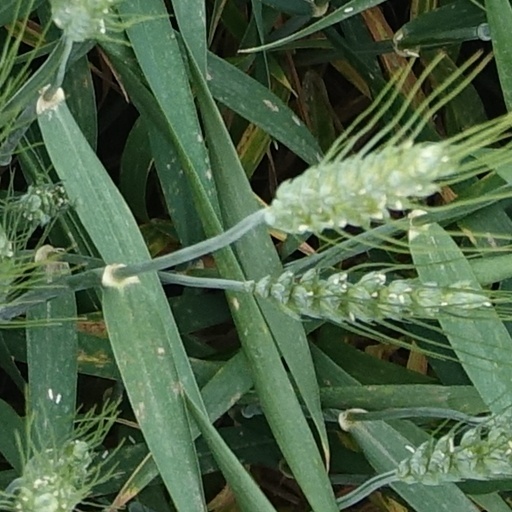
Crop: wheat